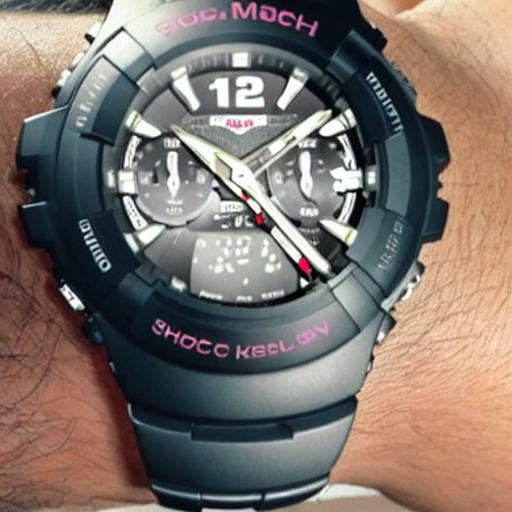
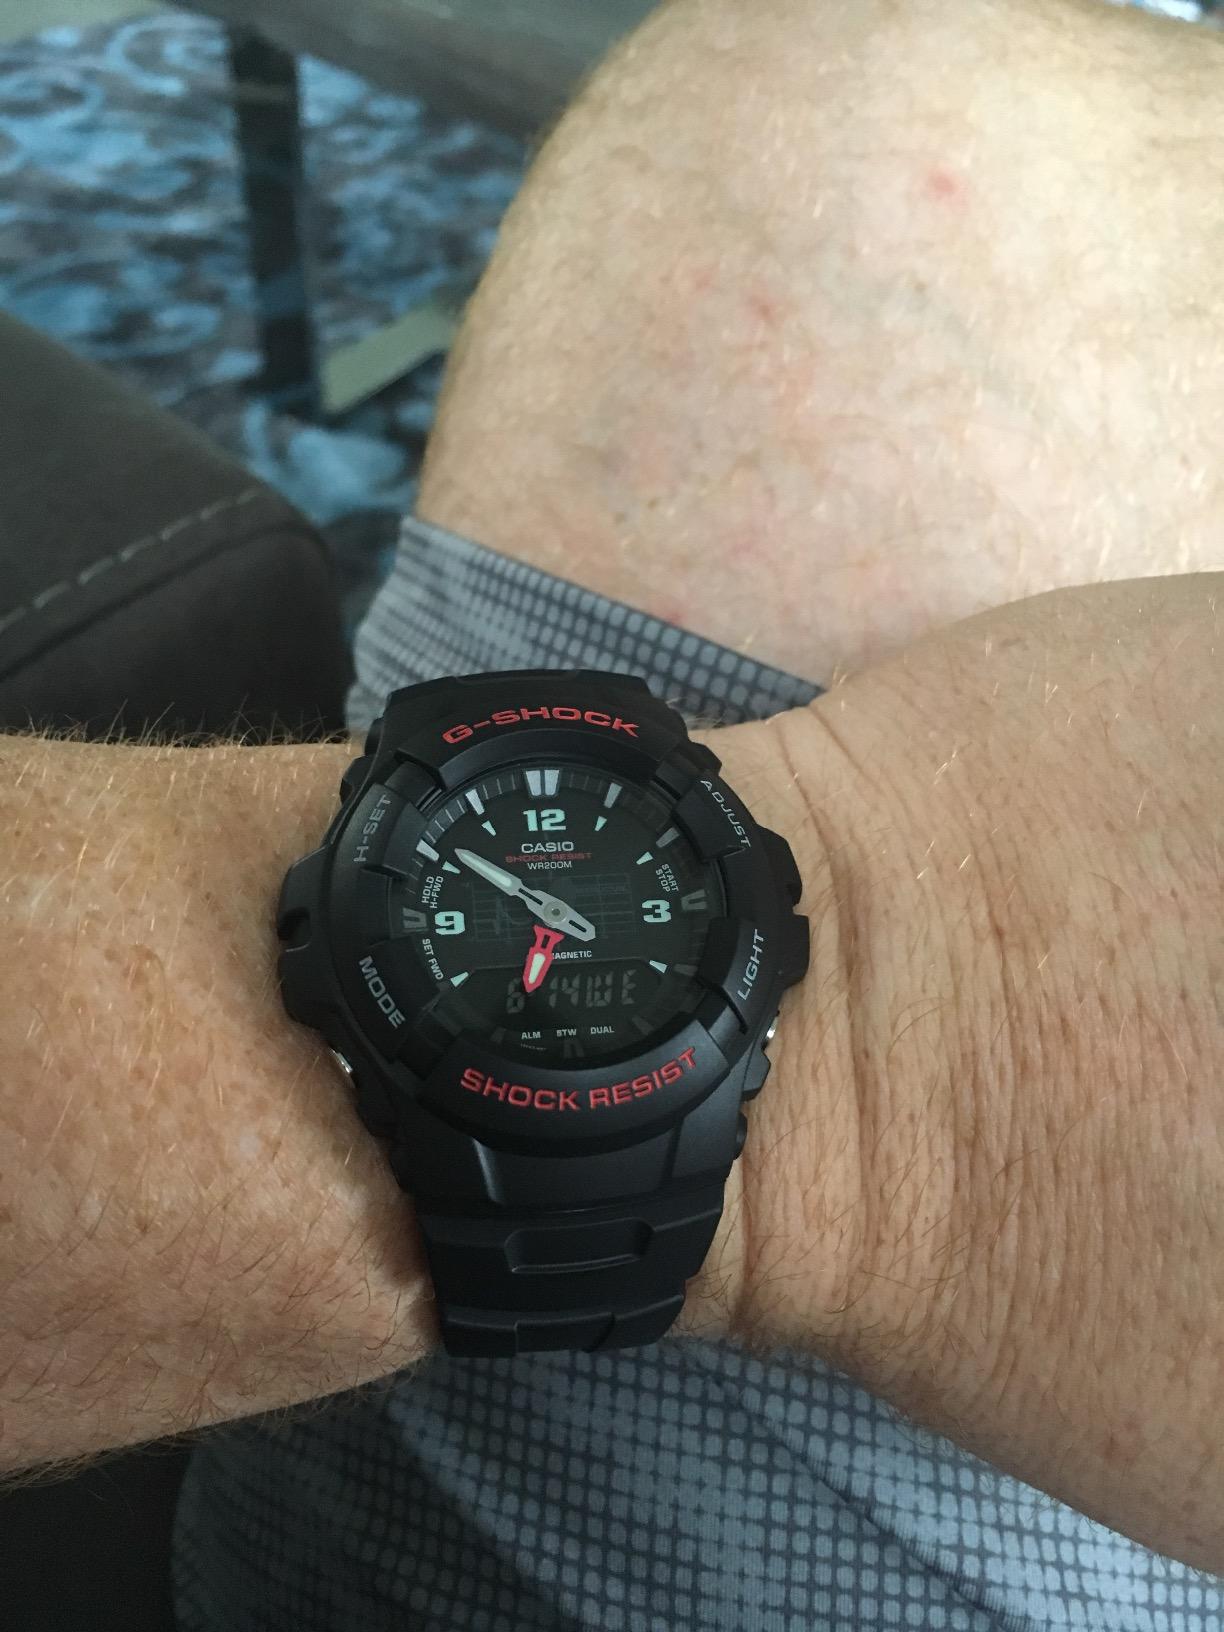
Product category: accessories_watch
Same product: no